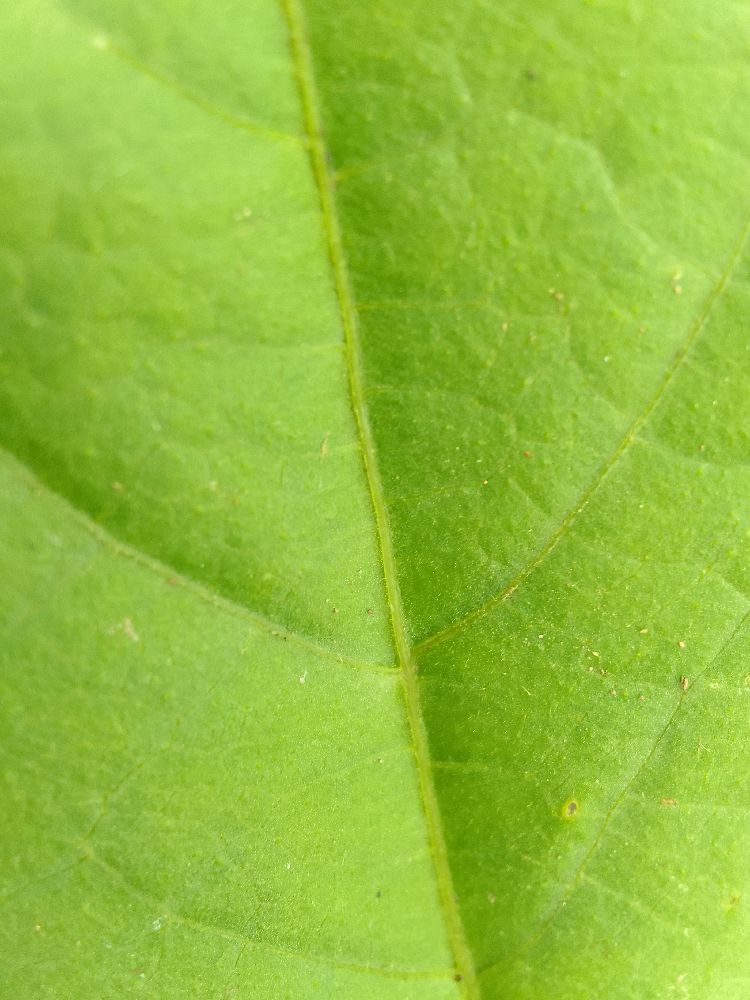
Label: healthy